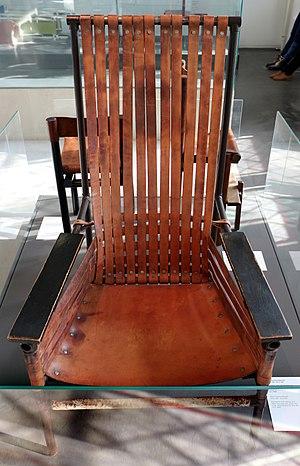
Gerrit Thomas Rietveld est un designer, architecte et ébéniste néerlandais.